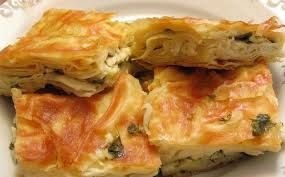
Yemek: borek